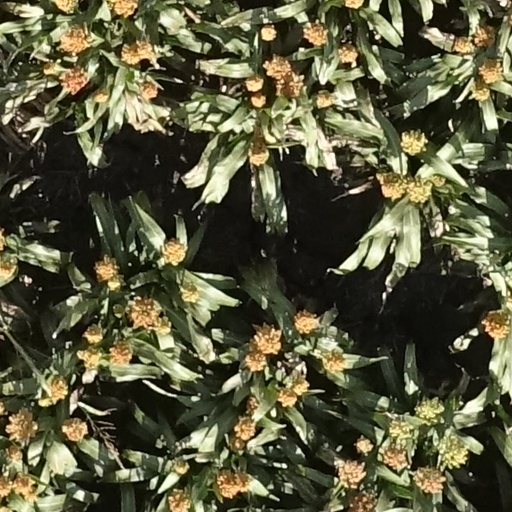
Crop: sorghum